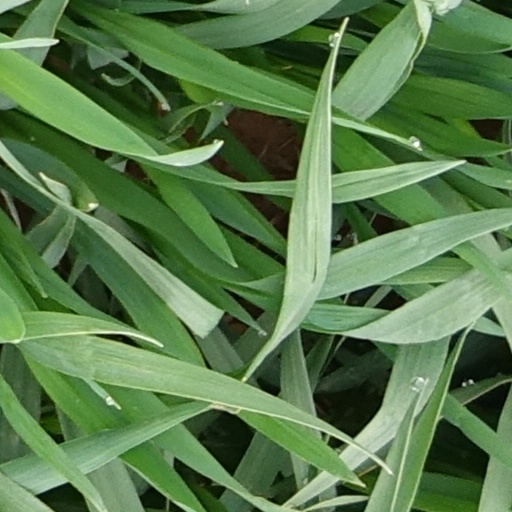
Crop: wheat